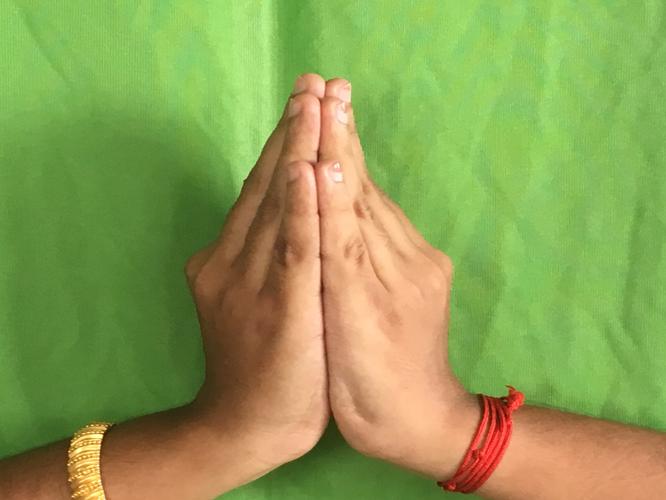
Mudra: Kapotham
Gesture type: double_hand